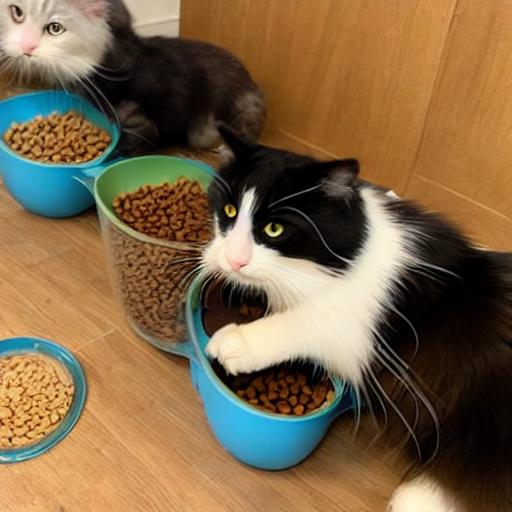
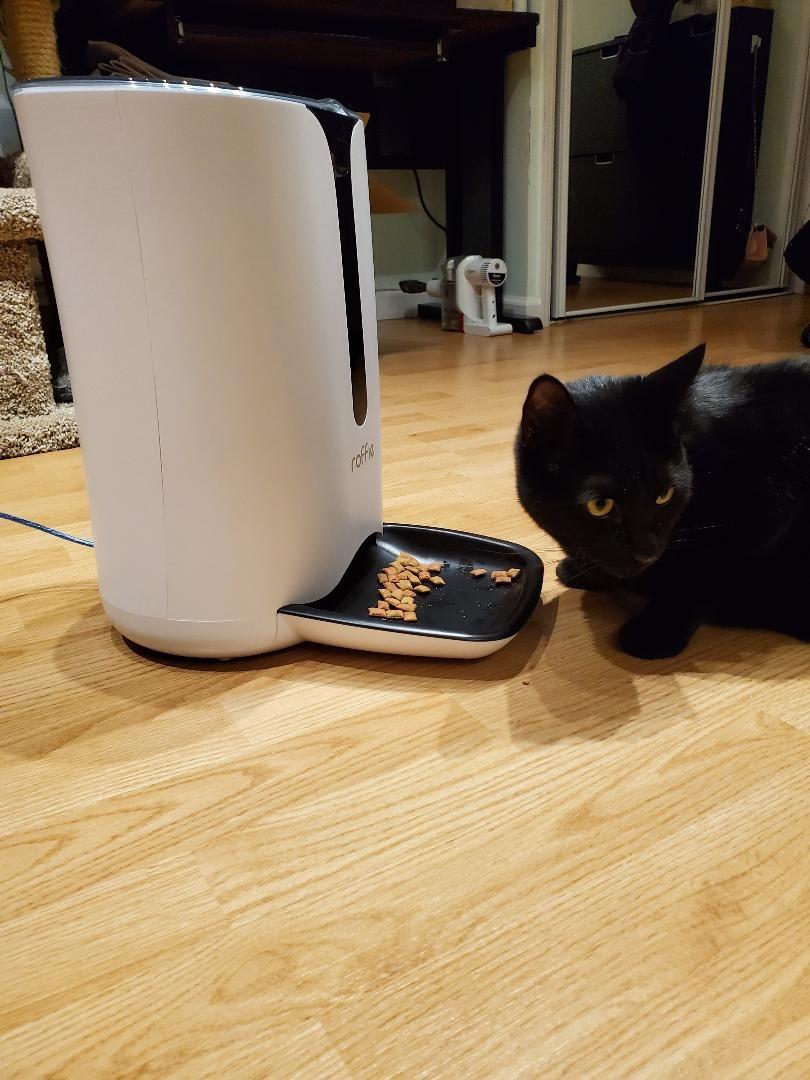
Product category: items_feeder
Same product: no